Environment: real
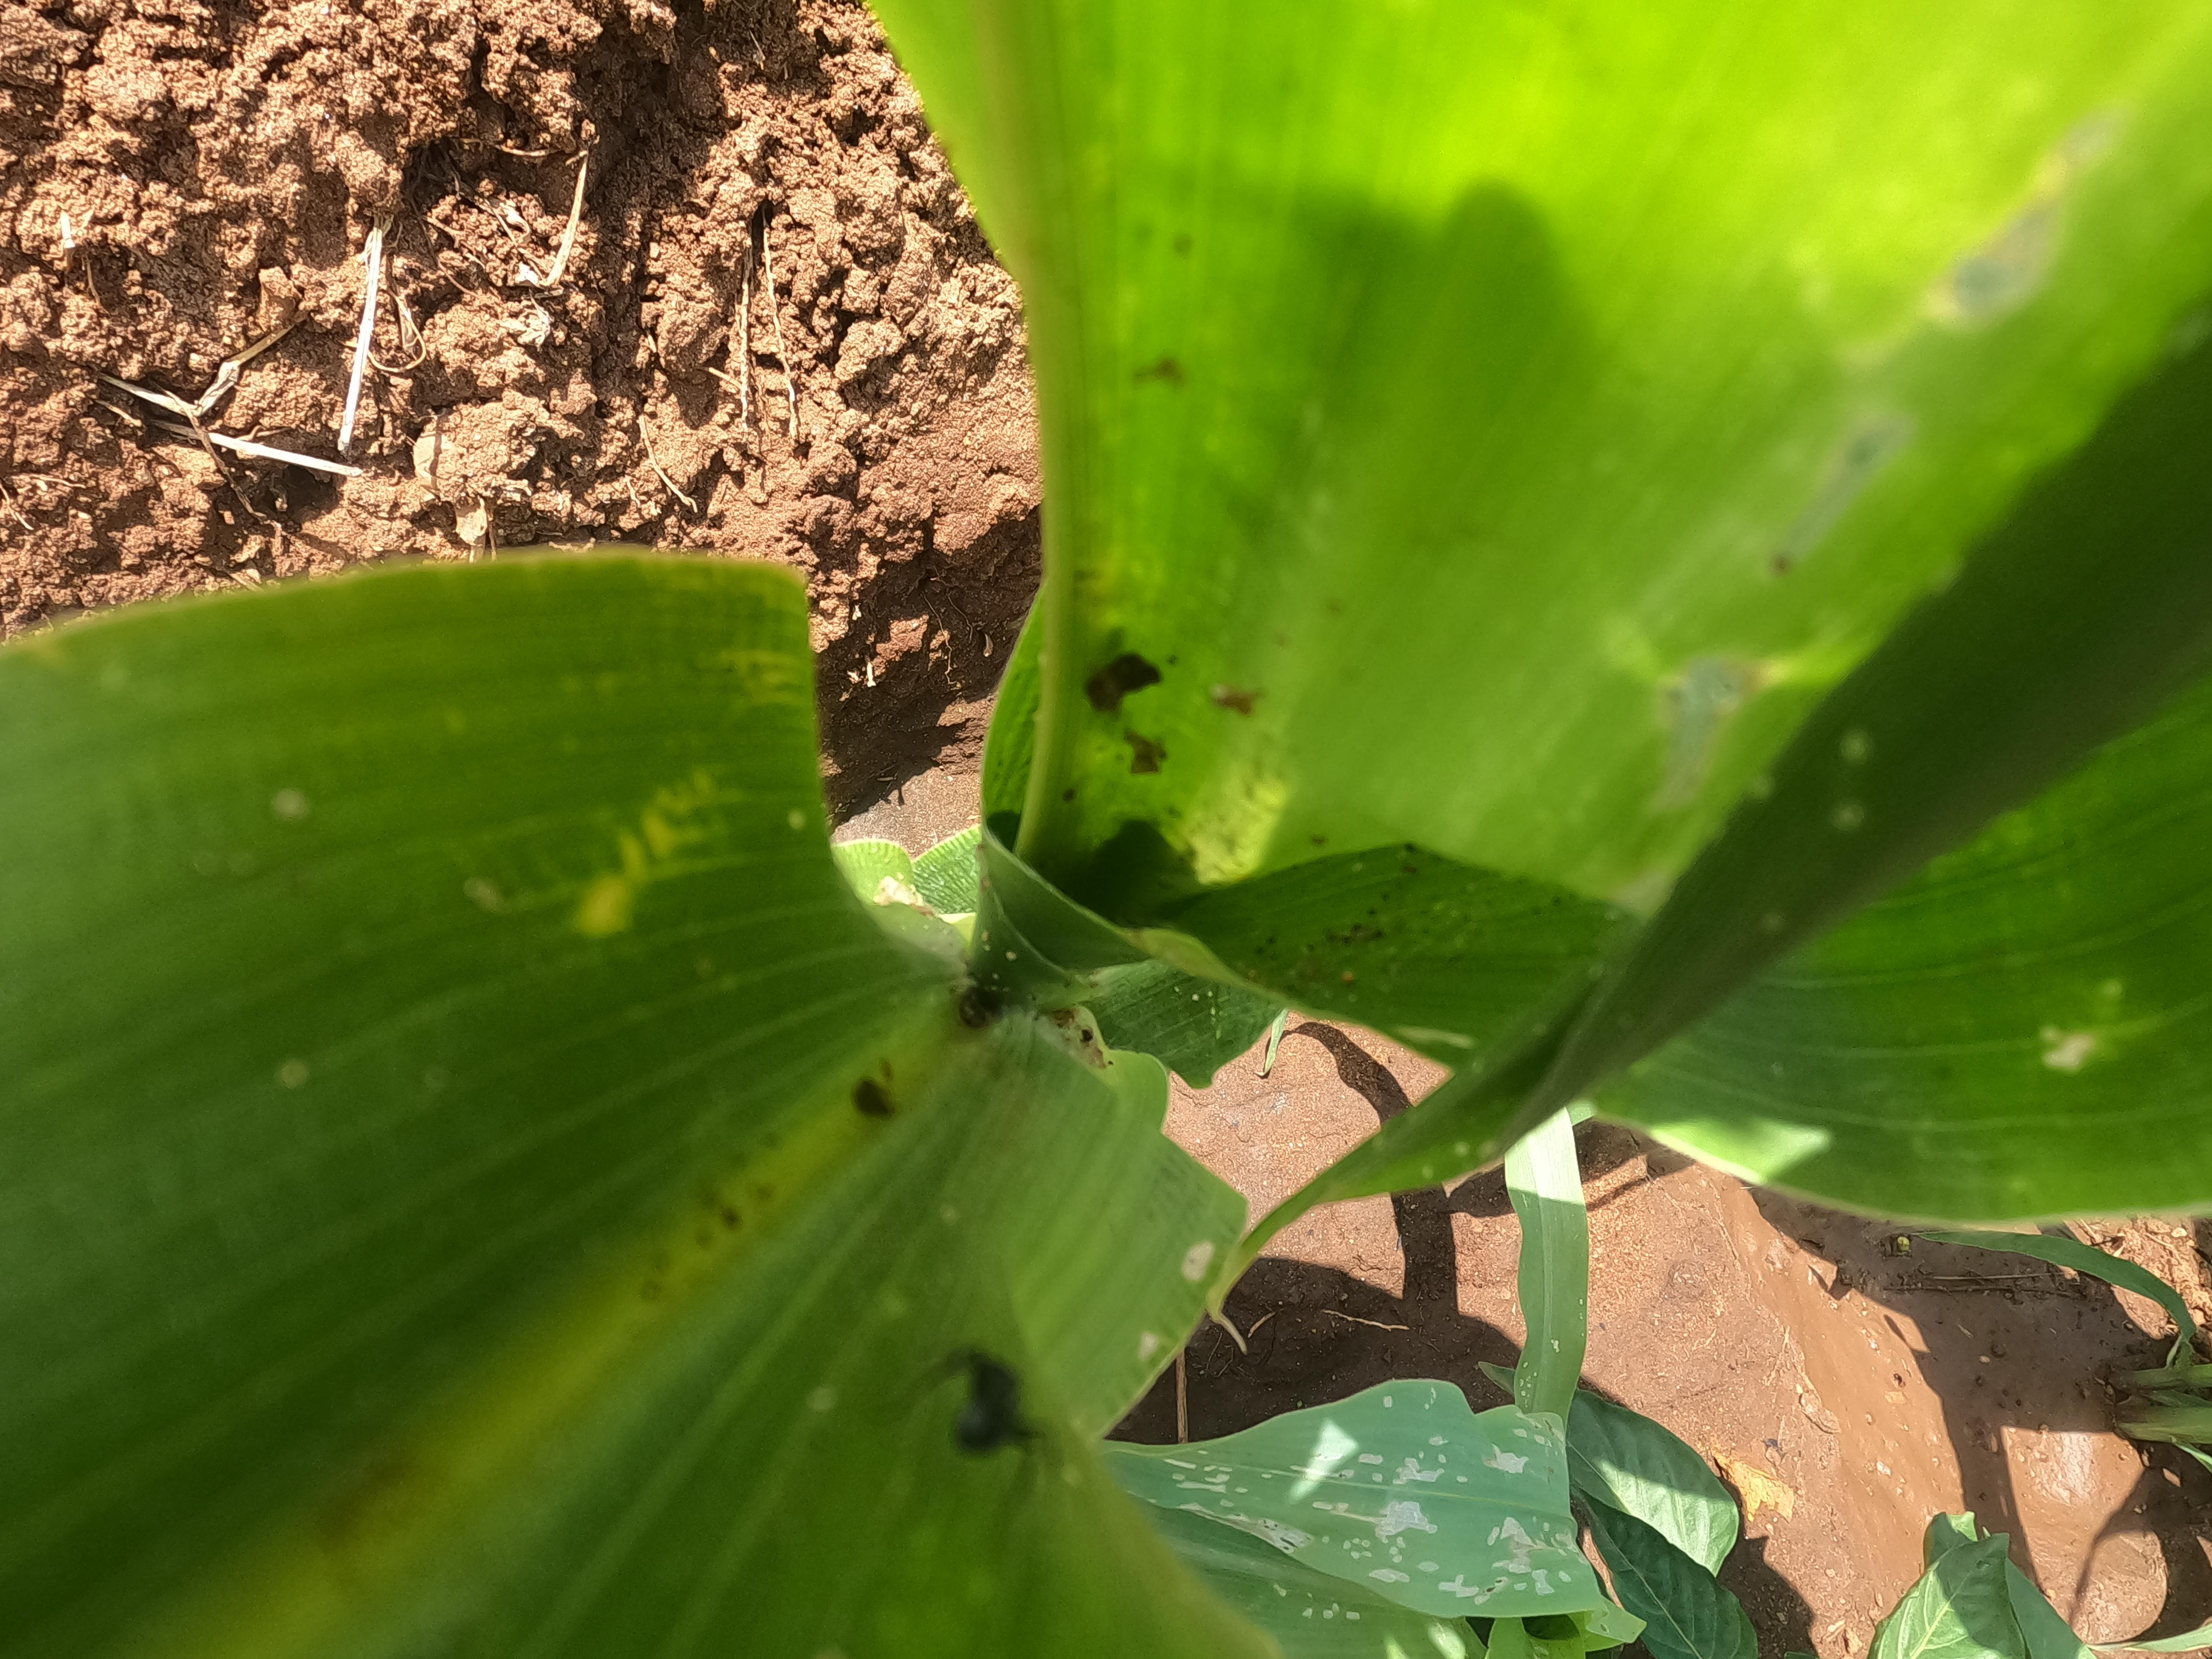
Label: fall_armyworm